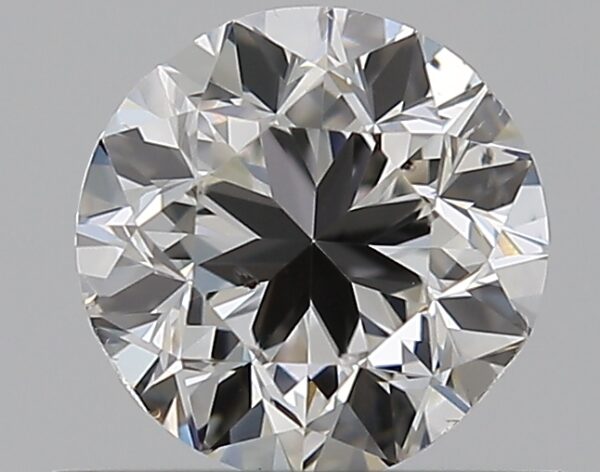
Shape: round
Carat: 0.5
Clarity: SI1
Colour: G
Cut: GD
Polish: EX
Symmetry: GD
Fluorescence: N
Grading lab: GIA
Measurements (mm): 4.87 x 4.93 x 3.16